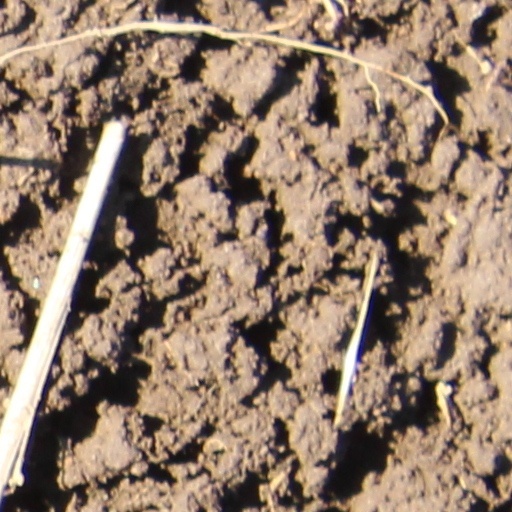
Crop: wheat